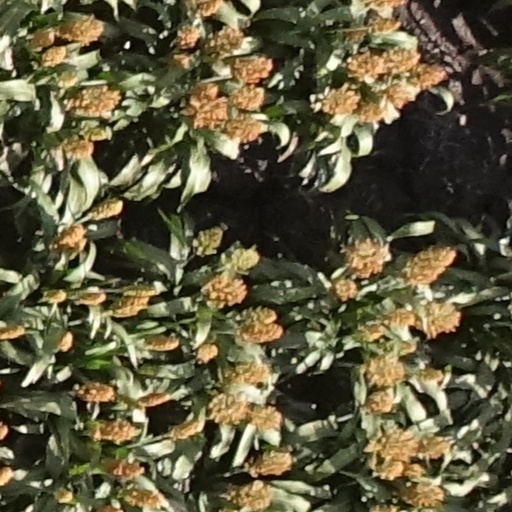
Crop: sorghum